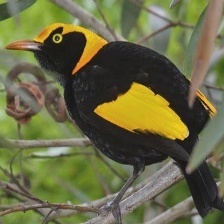
Species: REGENT BOWERBIRD
Scientific name: SERICULUS CHRYSOCEPHALUS